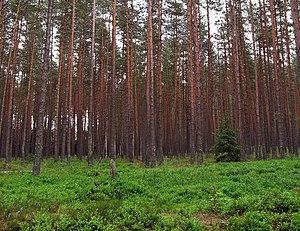
Les forêts de conifères tempérées, appelées aussi forêts résineuses sempervirentes, correspondent à un biome terrestre situé dans les régions tempérées du monde aux étés chauds, hivers doux et avec une pluviosité suffisante à la vie d'une forêt.